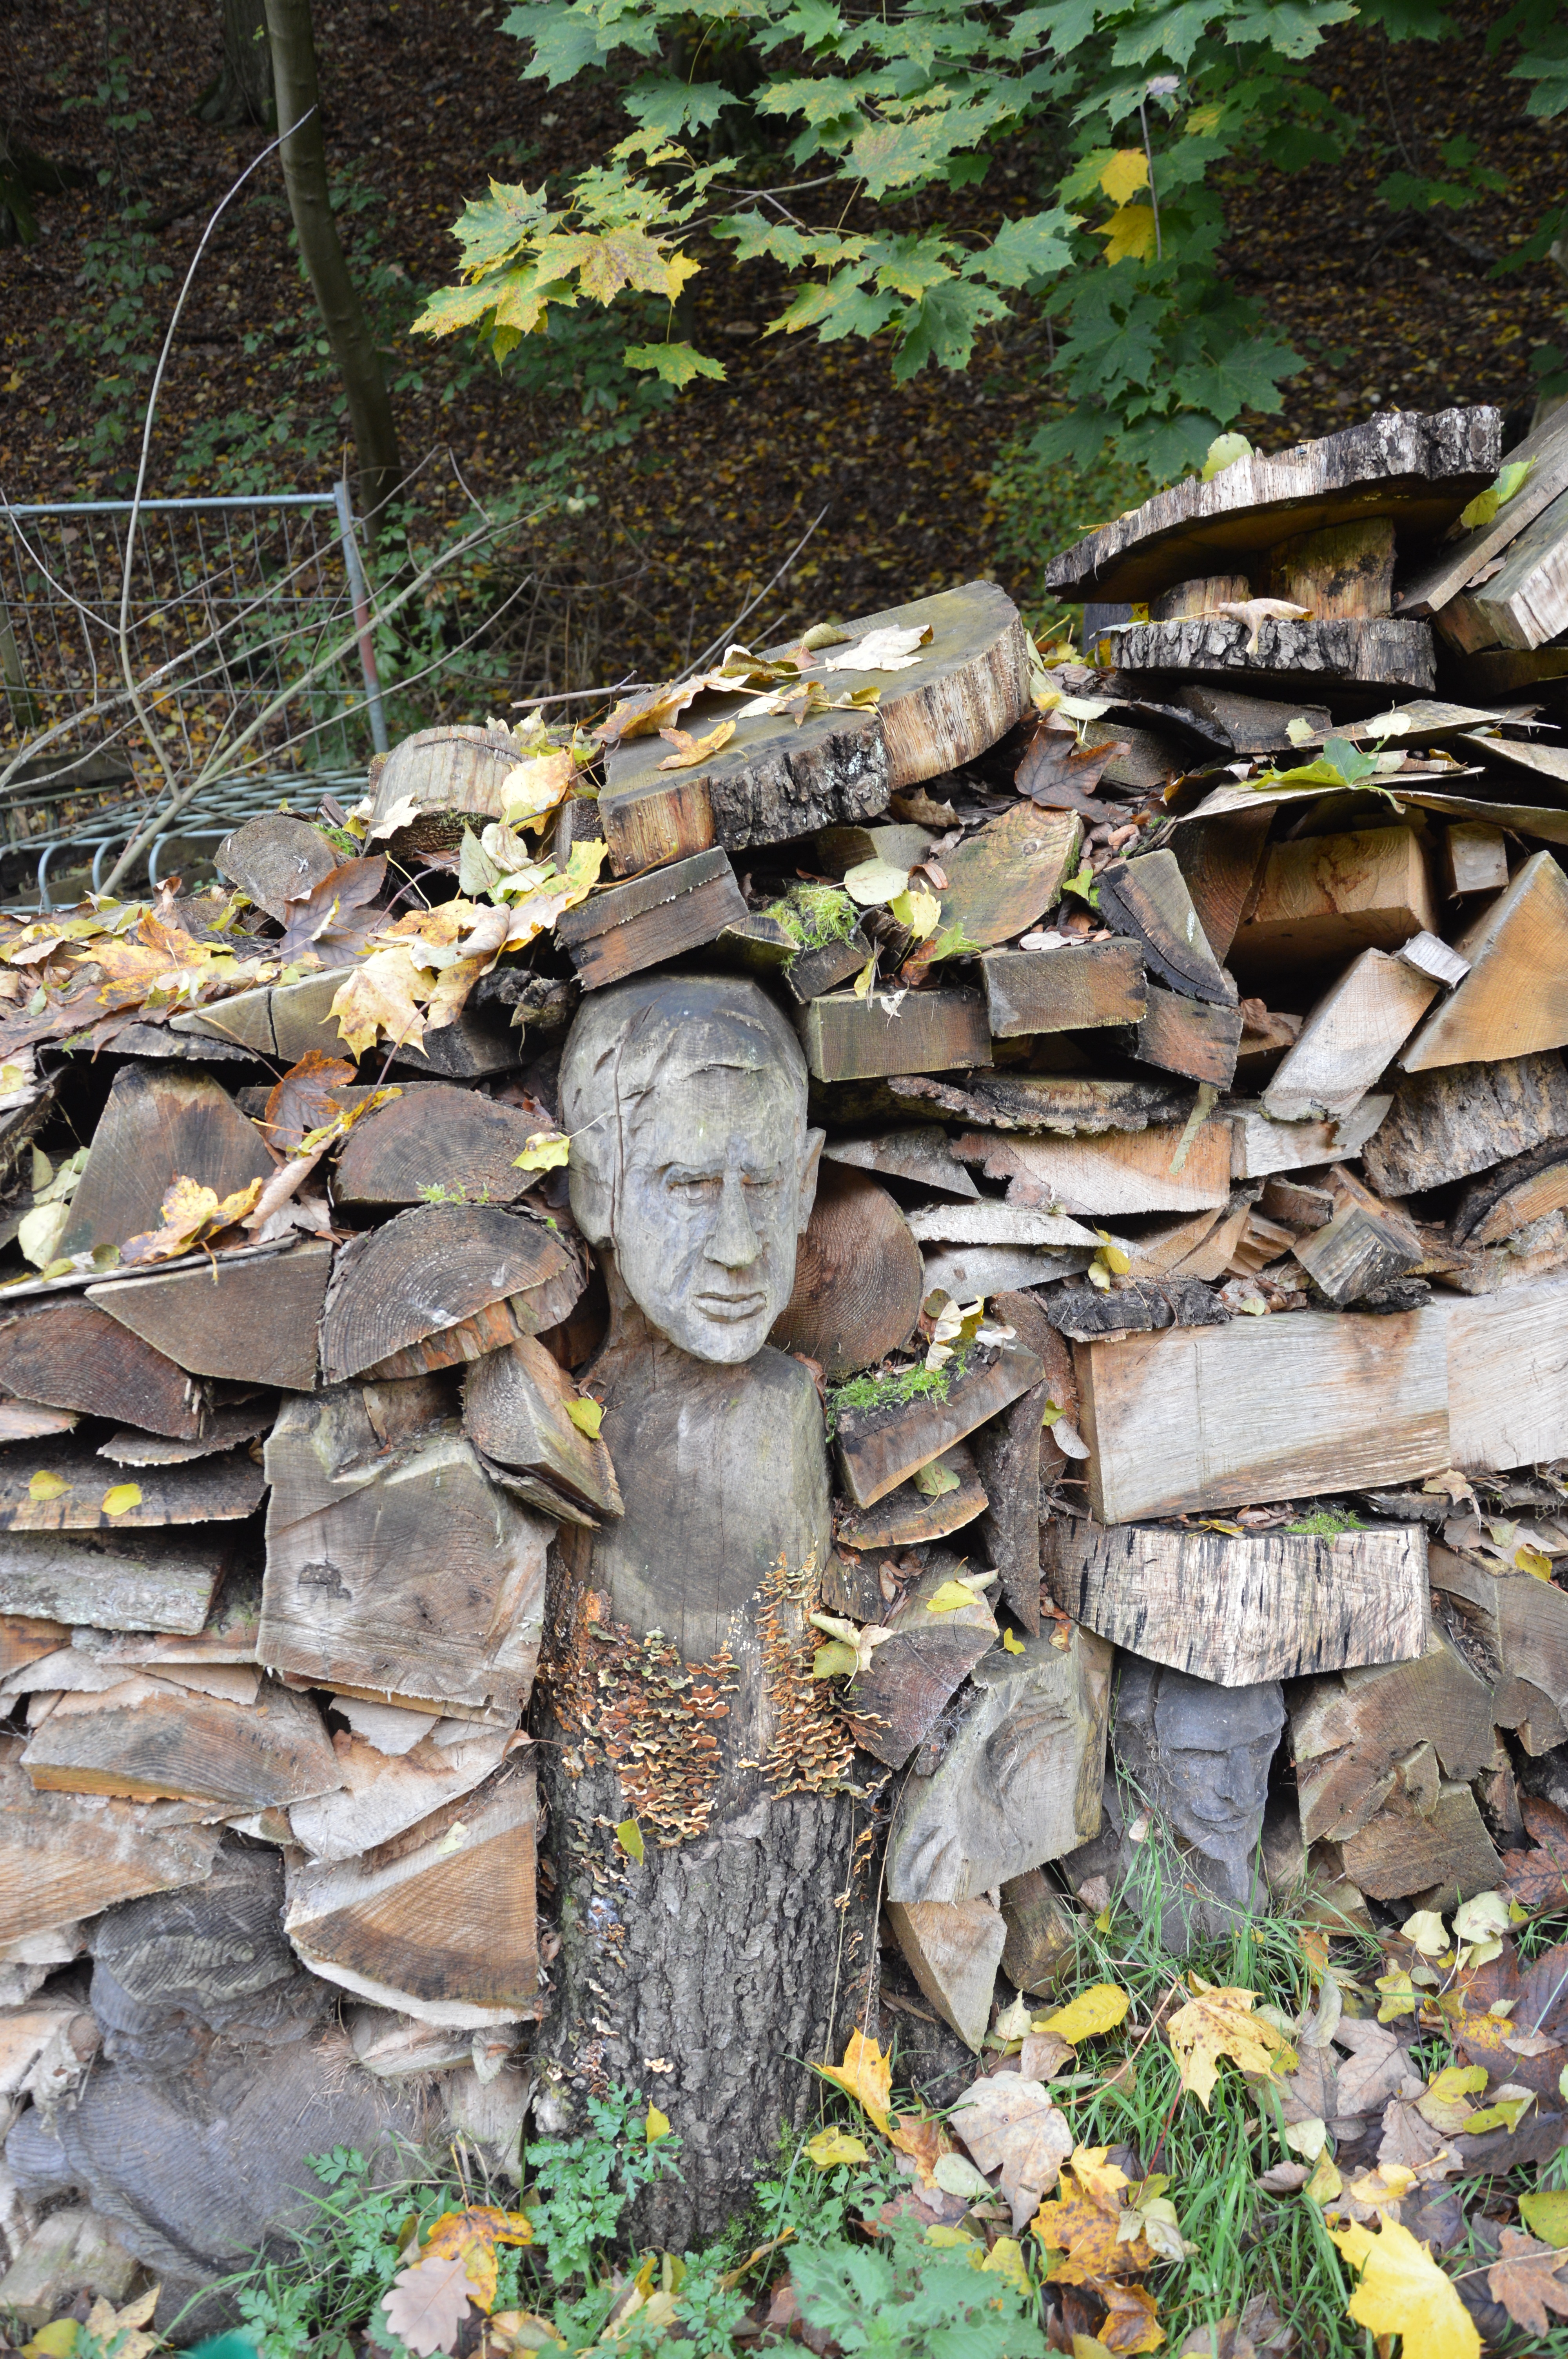
man, tree, nature, forest, rock, wood, leaf, trunk, pond, autumn, garden, face, carvings, woodland, figures, wood carving, woody plant